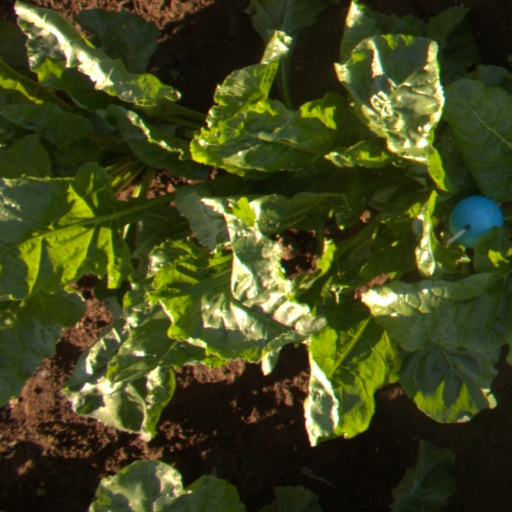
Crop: sugar beet